Knitting

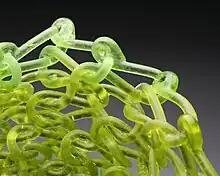
Close-up of "Jitterbug" knitted glass by Carol Milne

Although knitting may be done with ribbons, metal wire or more exotic filaments, most yarns are made by spinning fibers. In spinning, the fibers are twisted so that the yarn resists breaking under tension; the twisting may be done in either direction, resulting in a Z-twist or S-twist yarn. If the fibers are first aligned by combing them, the yarn is smoother and called a "worsted"; by contrast, if the fibers are carded but not combed, the yarn is fuzzier and called "woolen-spun". The fibers making up a yarn may be continuous "filament" fibers such as silk and many synthetics, or they may be "staples" (fibers of an average length, typically a few inches); naturally filament fibers are sometimes cut up into staples before spinning. The strength of the spun yarn against breaking is determined by the amount of twist, the length of the fibers and the thickness of the yarn. In general, yarns become stronger with more twist (also called "worst"), longer fibers and thicker yarns (more fibers); for example, thinner yarns require more twist than do thicker yarns to resist breaking under tension. The thickness of the yarn may vary along its length; a "slub" is a much thicker section in which a mass of fibers is incorporated into the yarn.